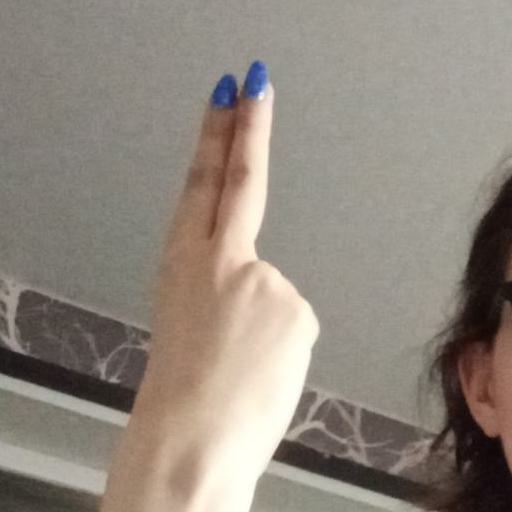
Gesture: two_up_inverted